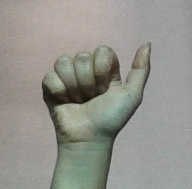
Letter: dhad